Surf's Up (album)

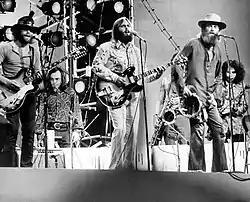
The Beach Boys performing at Central Park in July 1971. The concert was broadcast as part of an ABC-TV special on August 19.

Dennis Wilson's songs "4th of July" and "(Wouldn't It Be Nice to) Live Again" were recorded in early 1971 but left off the record. In a September 1971 interview, Dennis stated, "I have a belief in my music. And it sounds nothing like it should on the album – it should have a flow from one song to another ... It didn't sound like The Beach Boys. They thought it did. I said ‘Bullshit’ and pulled my songs off." According to Rieley, the absence of any Dennis songs on "Surf's Up" was for two reasons: to quell political infighting within the group concerning the album's share of Wilson-brother songs, and because Dennis wanted to save his songs for a solo album, projected for release in 1971.